Witsen (family)

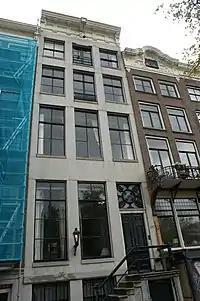
Keizersgracht 327, built around 1663 and sold in 1747

Witsen (also spelled "Witzen") is a patrician family of Amsterdam. Its most notable member was the politician and scholar Nicolaes Witsen, but many other members of the family also held leading roles in trade and politics from the Dutch Golden Age up until the French occupation of the Netherlands in the late 18th century.